The Shadow over Innsmouth

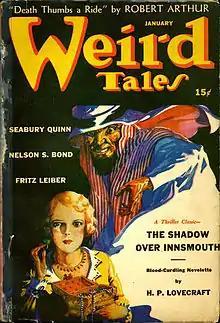
Although rejected by the magazine during Lovecraft's lifetime, "The Shadow over Innsmouth" was reprinted in "Weird Tales" in 1942

Lovecraft was quite critical of "The Shadow over Innsmouth", writing to August Derleth that the story "has all the defects I deplore—especially in point of style, where hackneyed phrases & rhythms have crept in despite all precautions... No—I don't intend to offer 'The Shadow over Innsmouth' for publication, for it would stand no chance of acceptance."